Peer Hultberg

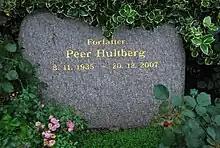
Hultberg's gravestone at Viborg Cemetery. (Photo: Lars Schmidt)

Peer Hultberg (8 November 1935 – 20 December 2007) was a Danish author and psychoanalyst.